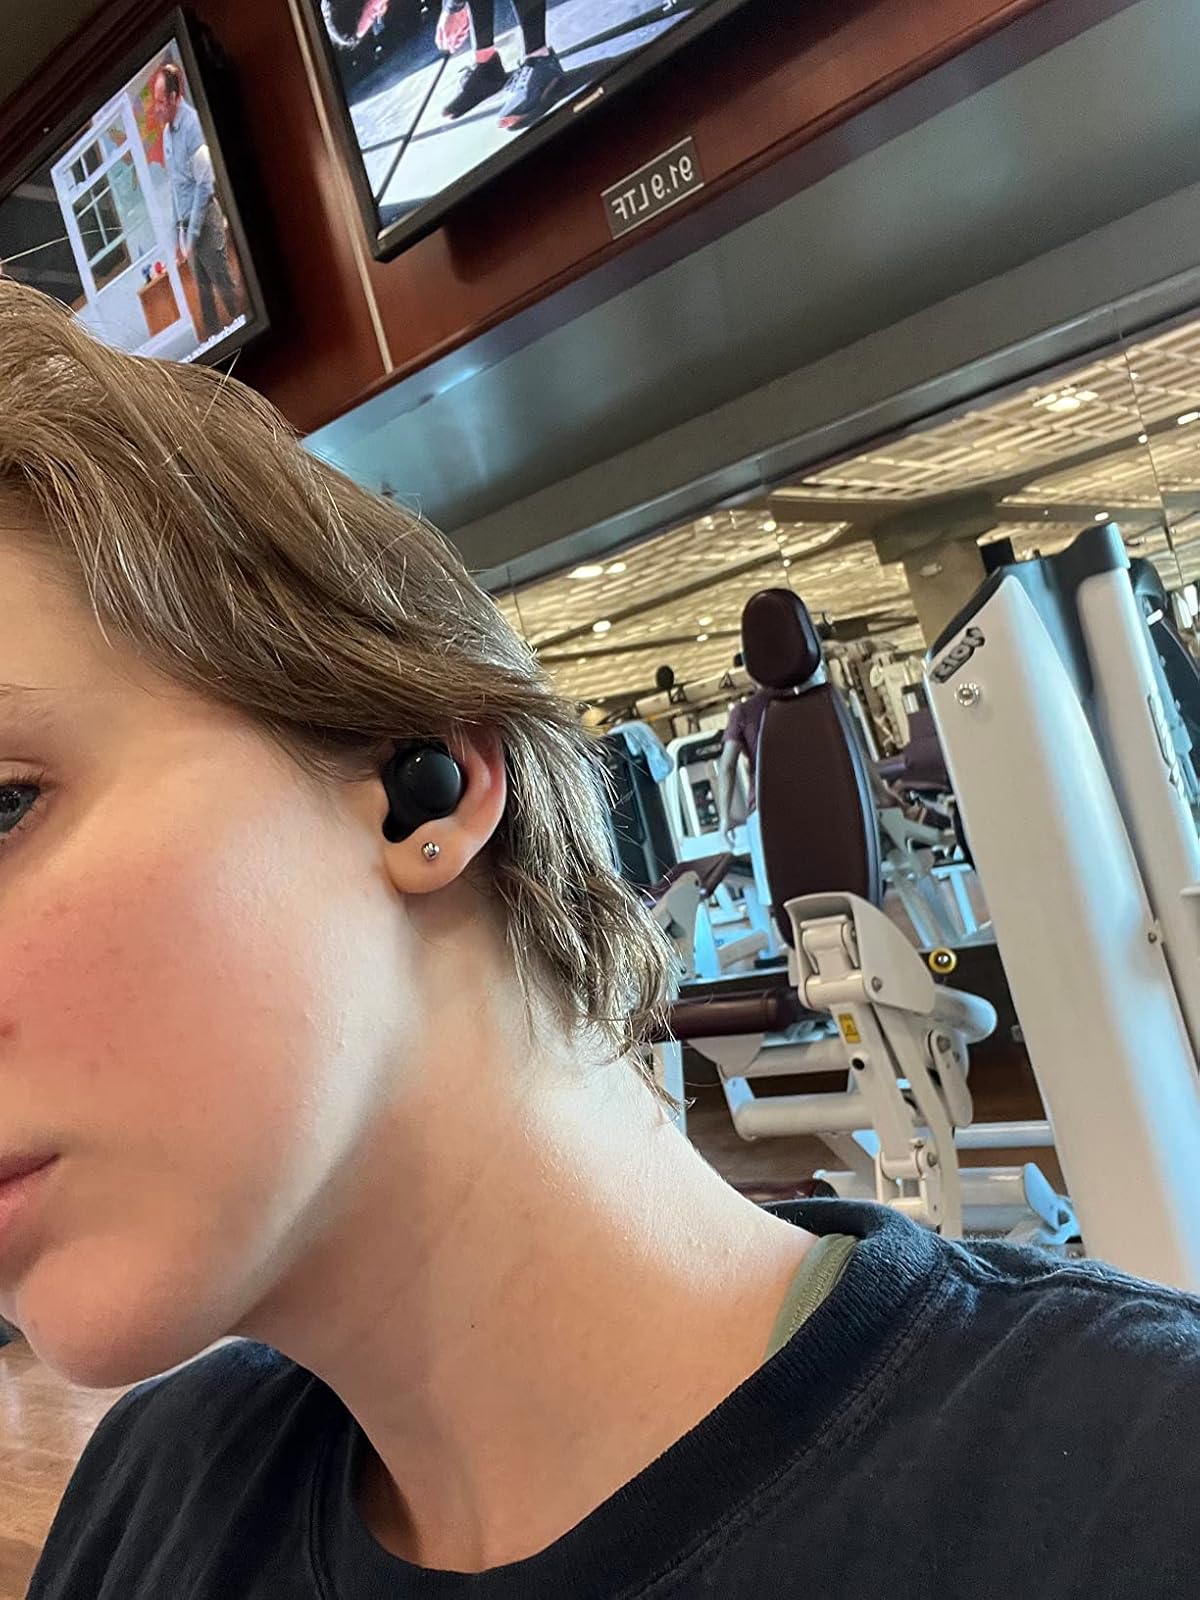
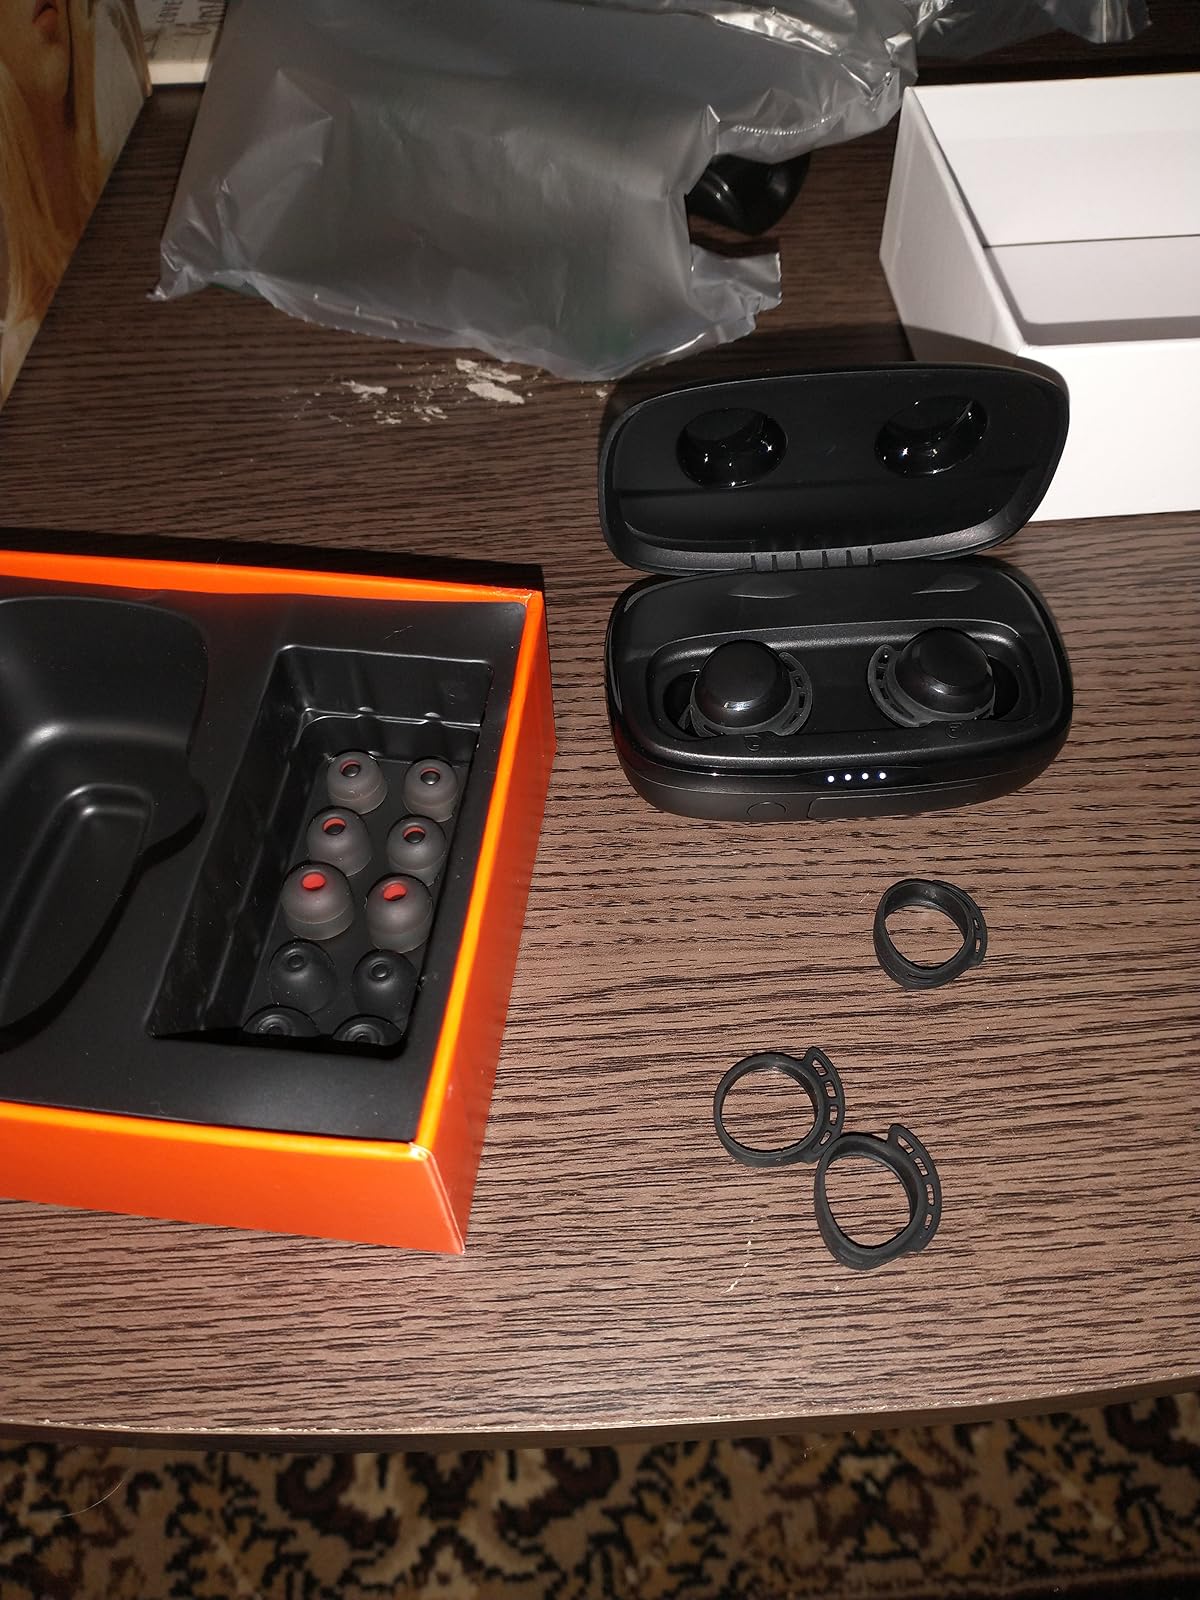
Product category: earbuds
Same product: yes